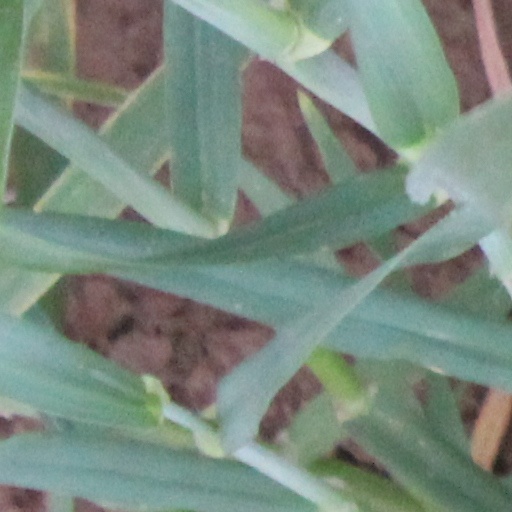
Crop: wheat